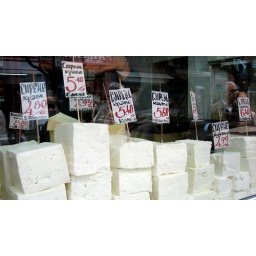
There are 2 types of cheese in Bulgaria - white cheese or yellow cheese!